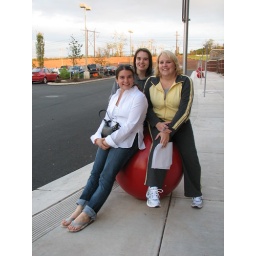
Sitting on the red ball in front of Target